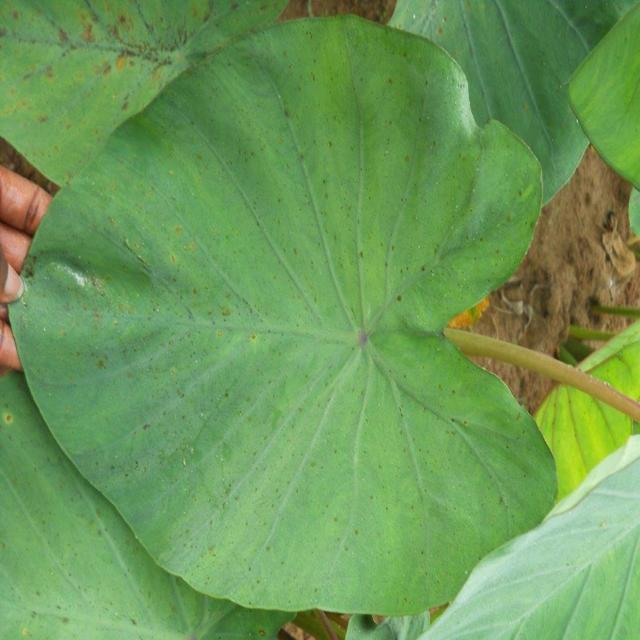
Label: Healthy